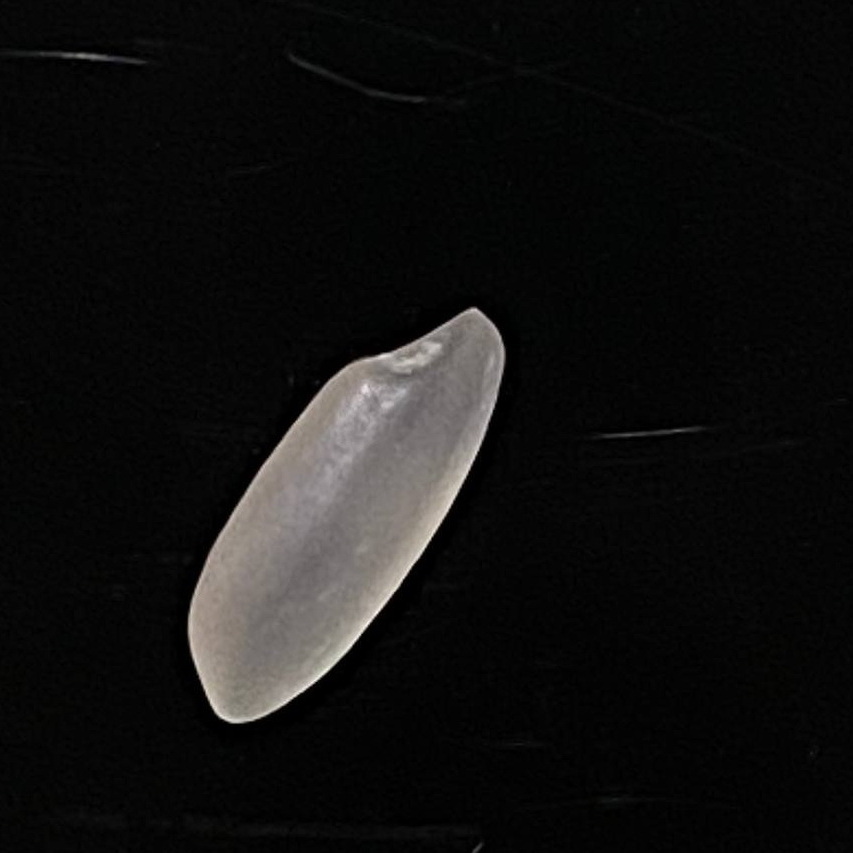
Rice variety: Subol_Lota